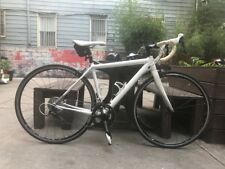
Vehicle type: Bikes